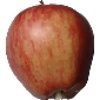
Label: Apple Red 1